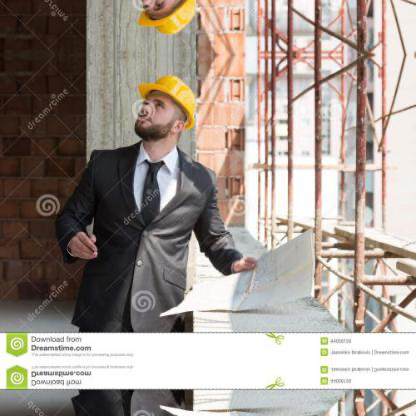
Objects in the image:
label: helmet
label: helmet